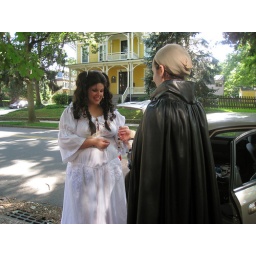
Nothing says dedication like wearing a wig cap and white makeup on the side of the road in the middle of Jersey.